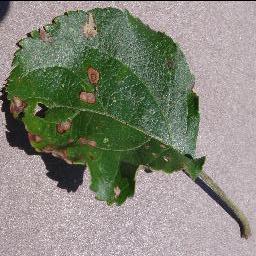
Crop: apple
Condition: black_rot